Nava Brindavana

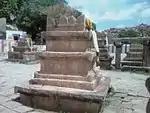
Srinivasa Theertha

A renowned scholar, Vyasa Theertha or Vyasa Raja was the Raja Guru of six Vijayanagar Emperors, including Krishnadevaraya. He had a large number of disciples including Vadiraja Tirtha. He encouraged Purandara Dasa and Kanaka Dasa in penning Haridasa Sahitya. He was the Chancellor of the Vijayanagar University which had 11,000 students. He consecrated 732 idols of Hanuman in India. His guru was Brahamanya Theertha of Abbur, while his Vidya Guru was Sripadaraja of Mulabagal. His works are considered to be among the most significant in Madhwa literature. Some of his notable works include Nyayamrita, Tarkatandava, and Tatparya Chandrika. He entered Brindavana in 1539 when Achyuta Deva Raya was the Emperor of Vijayanagar.